City of Calgary Water Centre

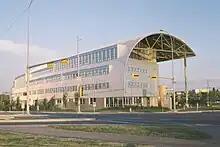
Rear view of the Water Centre

The Calgary Water Centre is the first building in Alberta to be certified Gold by the Leadership in Energy and Environmental Design (LEED) rating system, and is one of the first to be built under the City of Calgary's 2003 requirement for all new buildings to meet or exceed LEED's Silver rating. The building incorporates many sustainable design elements such as water conservation (including a green roof, rainwater harvesting, and zero-irrigation landscaping), natural lighting, and an innovative HVAC system.